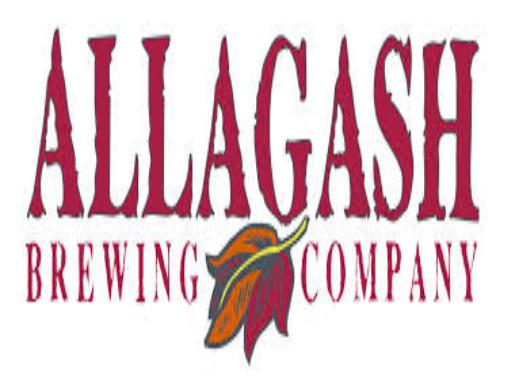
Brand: Allagash
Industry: Food